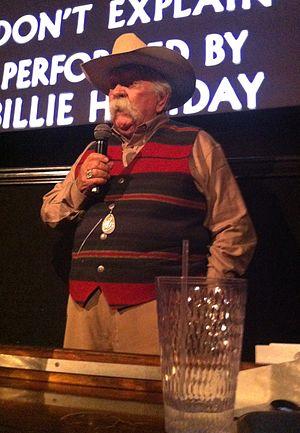
The Thing [ðə θɪŋ] ou L'Effroyable chose est un film de science-fiction horrifique, réalisé par John Carpenter, écrit par Bill Lancaster et sorti en 1982. Adapté de la novella La Bête d'un autre monde de John W. Campbell, le film met en scène un groupe de chercheurs américains en Antarctique en proie à la Chose éponyme, une forme de vie parasite extraterrestre, qui assimile puis imite les autres organismes. La distribution comprend Kurt Russell dans le rôle principal, celui du pilote d'hélicoptère R.J. MacReady, et A. Wilford Brimley, T.K. Carter, David Clennon, Keith David, Richard A. Dysart, Charles Hallahan, Peter Maloney, Richard Masur, Donald Moffat, Joel Polis et Thomas G. Waites dans les rôles secondaires.
Wilford Brimley est un acteur américain né le 27 septembre 1934 à Salt Lake City, dans l'Utah, et mort le 1ᵉʳ août 2020 à Saint George, dans l'Utah, à l'âge de 85 ans.